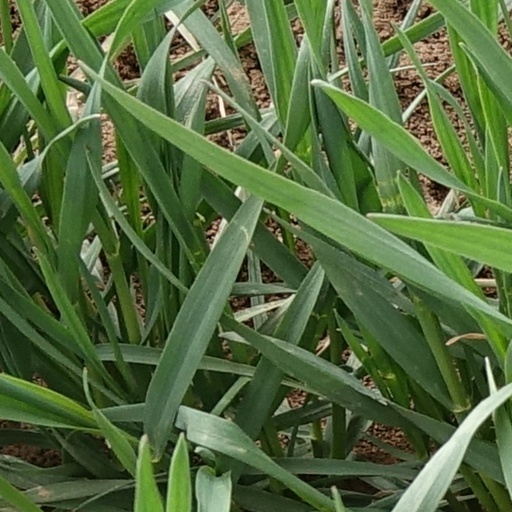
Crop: wheat